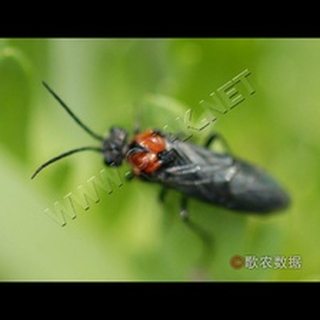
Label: wheat_stem_fly